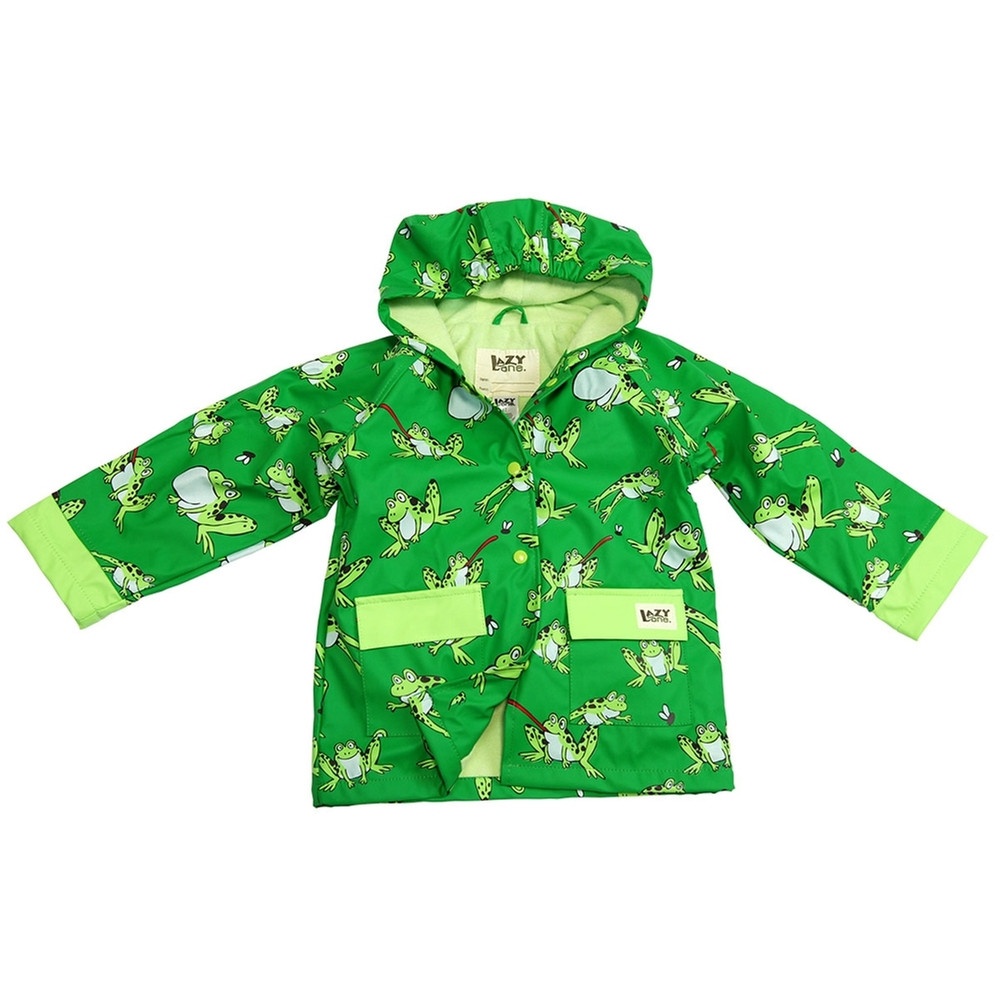
Frog Toadally Green Toddler Rain Coat
Keep your toddler dry in this waterproof green rubber rain coat with light green accents on the two front pockets, a soft cotton/polyester interior, and a four snap closure. Covered from hood to bottom of jumping, catching, hopping frogs ready to accompany your child through every puddle!
Brand: Lazy One
Category: Apparel & Accessories > Clothing > Baby & Toddler Clothing > Baby & Toddler Outerwear > Baby & Toddler Coats & Jackets > Rain Coats